Politics of Australia

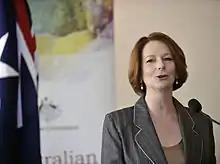
Julia Gillard, Prime Minister of Australia from 2010 to 2013 and the first female Prime Minister of the country.

As a federation, in Australia judicial power is exercised by both federal and state courts. However, unlike the UK's multiple legal systems there is only one legal system and like Canada and unlike the US there is only one common law of the nation, rather than a common law for each state. Additionally, unlike Canada and the US, there is no distinct federal common law.